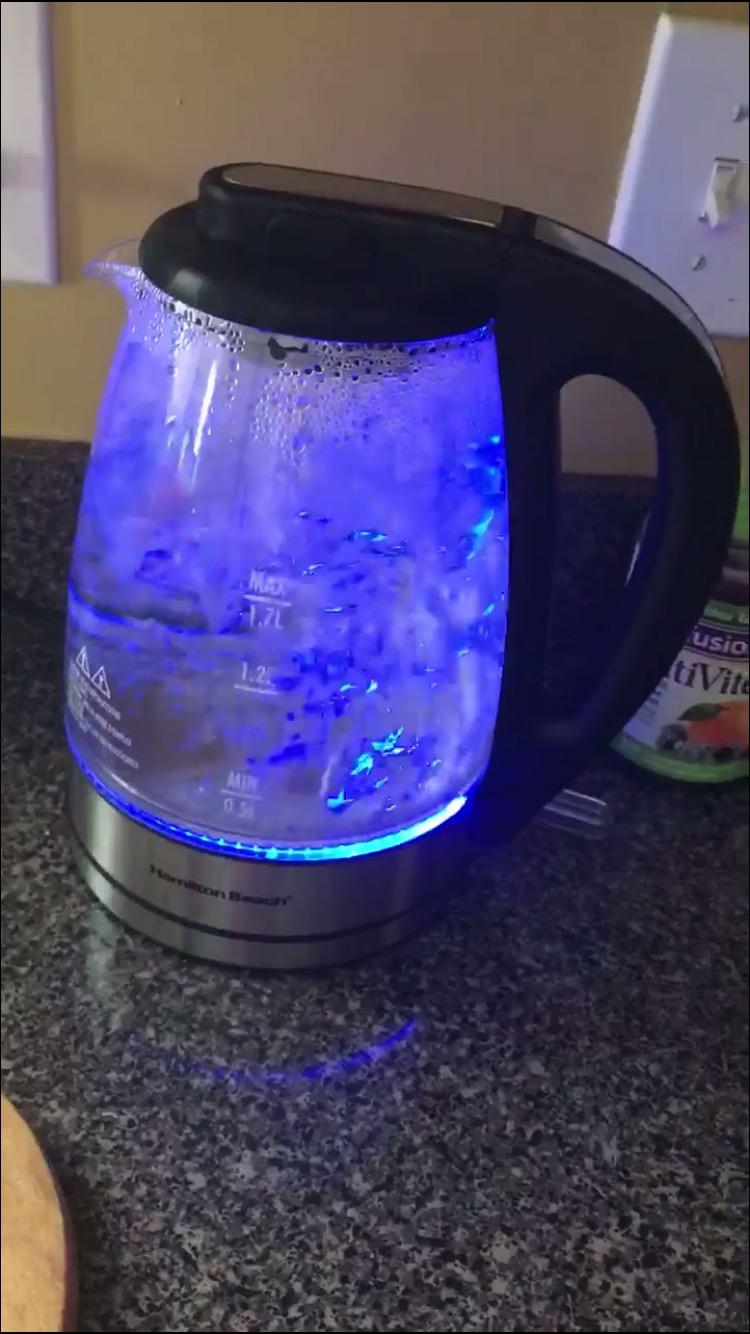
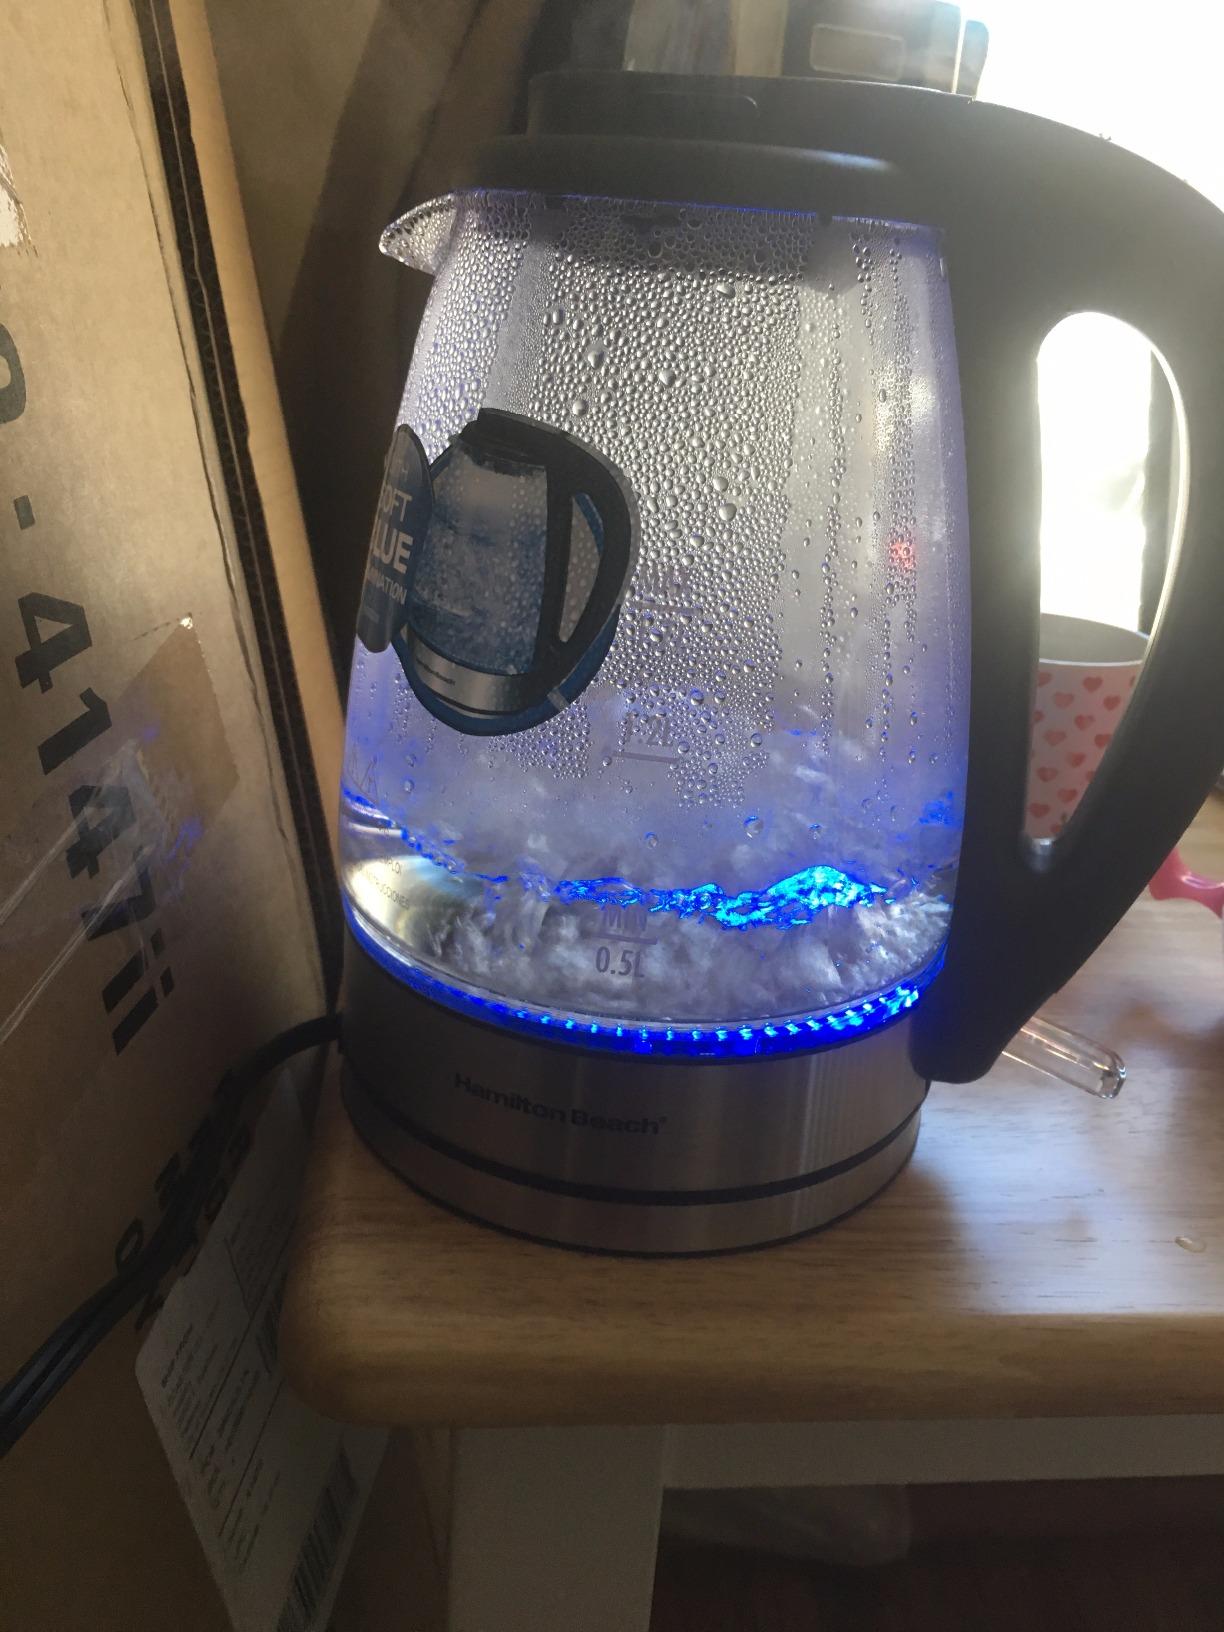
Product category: items_kettle
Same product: yes